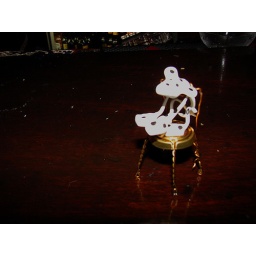
the sophie dalmation figurine sitting upon the chair eric made...